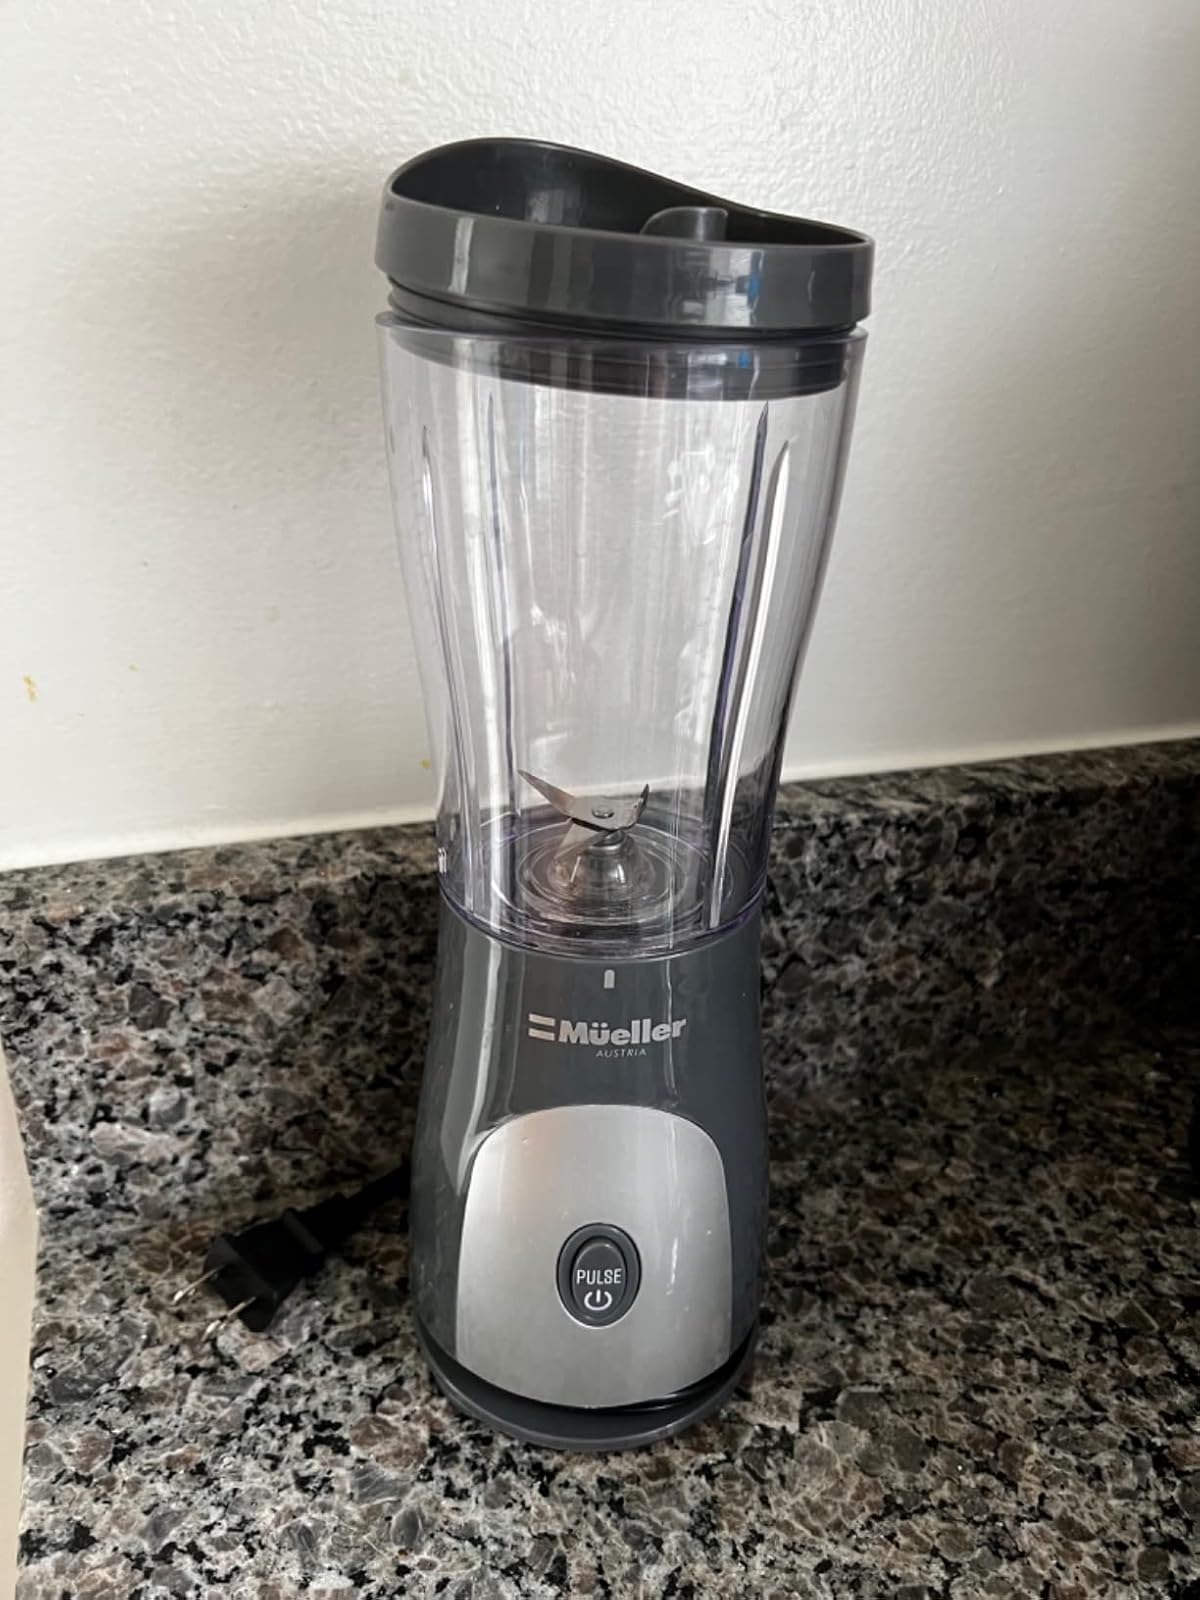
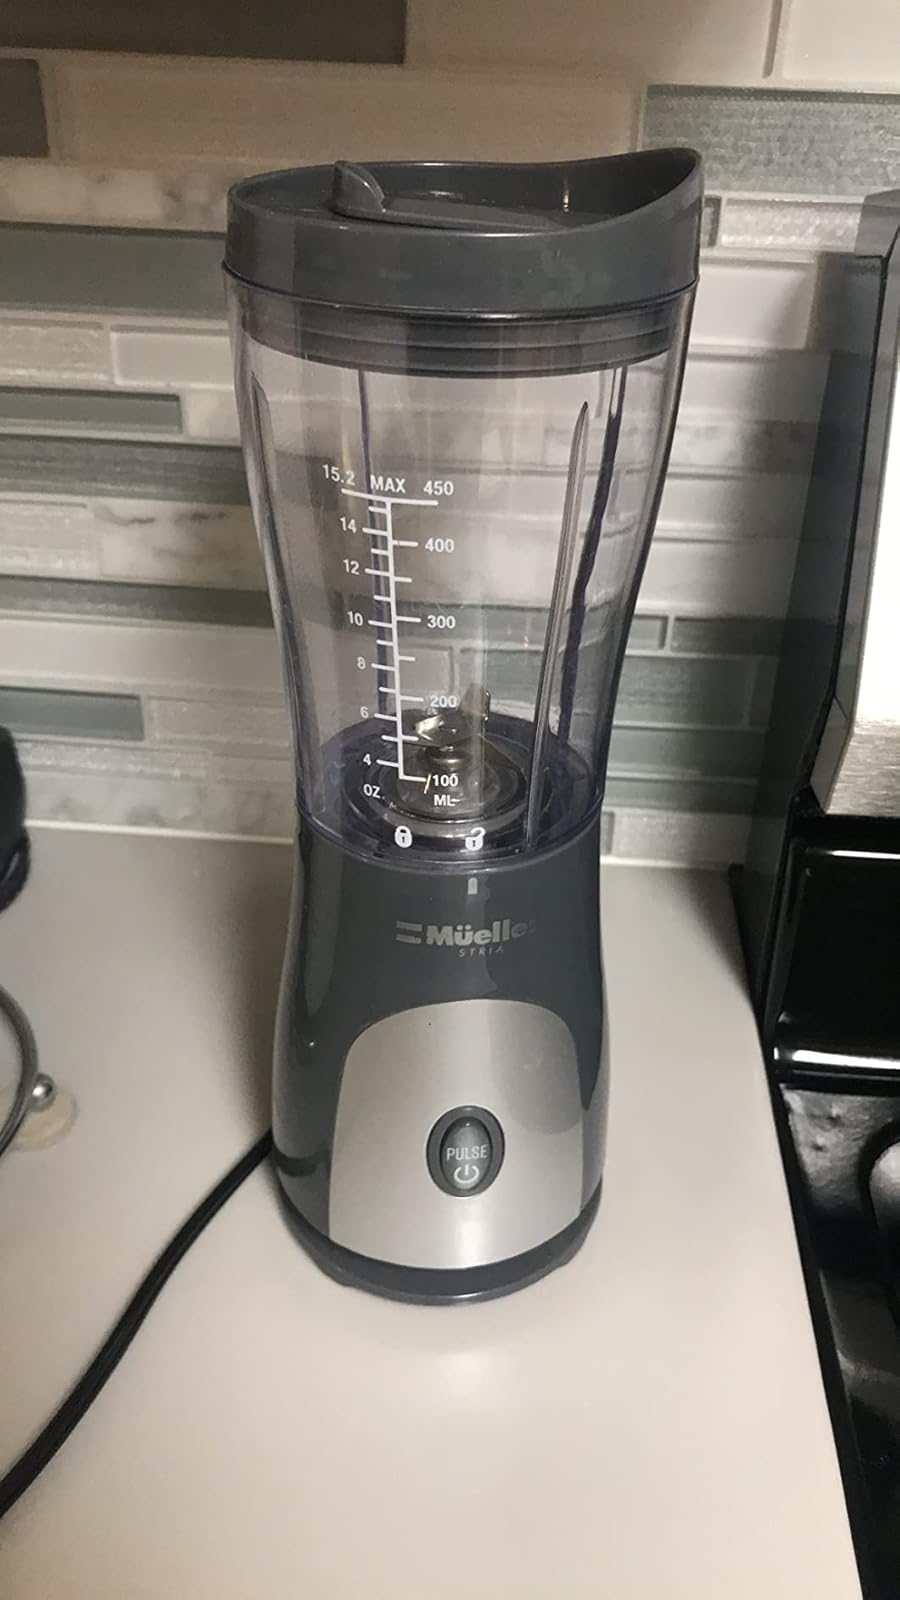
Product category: items_blender
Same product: yes